Daniel Kelly (Wisconsin judge)

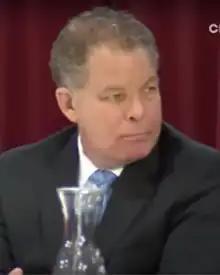
Kelly in 2023

Daniel Kelly (born February 25, 1964) is an American attorney and former judge who served as a Wisconsin Supreme Court Justice from August 1, 2016, through July 31, 2020.